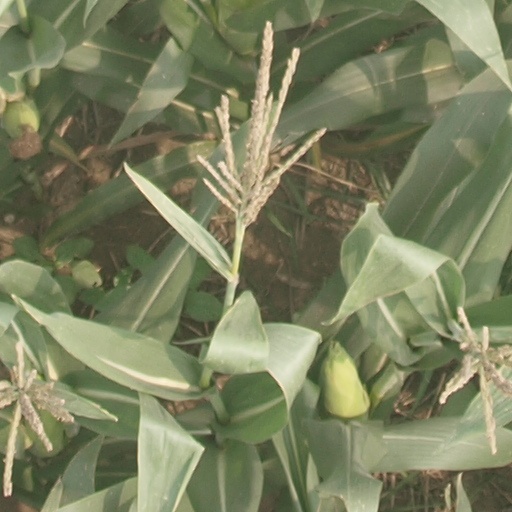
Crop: maize; corn